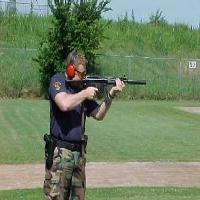
Weather: cloudy or overcast